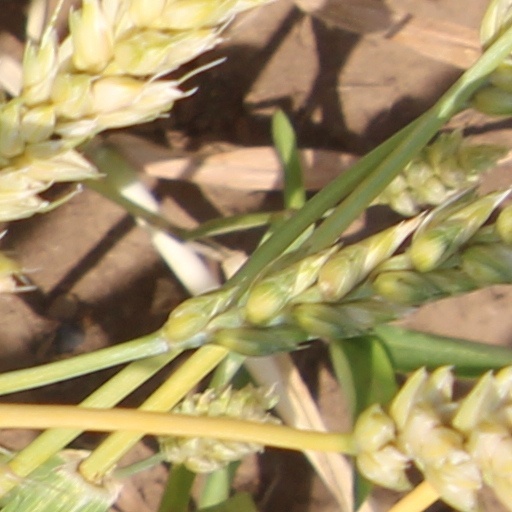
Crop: wheat